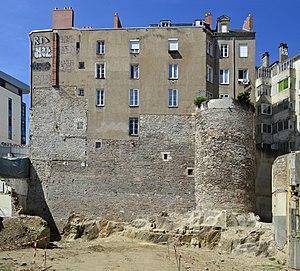
Vestiges de la Porte Sauvetout (fossé du XIIIème s., remparts et tour du Haut-Pas du XVème s.) surmontés d'un immeuble construit au XIXème s. - Cours des 50 Otages, Nantes
L'enceinte médiévale de Nantes est une muraille bâtie à partir du XIIIᵉ siècle dans le cadre de la défense militaire du duché de Bretagne, et en particulier de la ville de Nantes. Ces remparts sont détruits pour répondre à des préoccupations d'urbanisme au cours du XVIIIᵉ et au début du XIXᵉ siècle. Il n'en reste que des vestiges.
La porte Sauvetout était une porte de l'enceinte médiévale de la ville de Nantes, en France. Il n'en reste que des vestiges, situés au sud de la place de Bretagne, dans l'axe des rues du Pont-Sauvetout et de la Boucherie, à proximité immédiate de l'ancien marché de Feltre et à deux pas de la basilique Saint-Nicolas.
Le cours des 50-Otages est une des principales artères de la ville de Nantes, aménagée dans les années 1930 et 1940 sur l'ancien cours de l'Erdre et dont le nom évoque un moment important de l'histoire de la ville.